Hey Bro

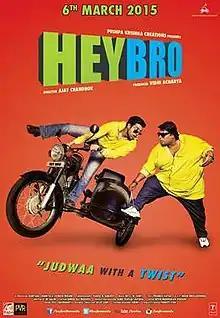

Hey Bro is a 2015 Indian Hindi-language action comedy film directed by Ajay Chandhok and produced by Vidhi Acharya. The film stars Ganesh Acharya,